Aeroflot fleet

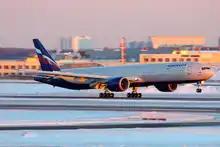
An Aeroflot Boeing 777-300ER lands at Sheremetyevo Airport in 2013. The type was first ordered in 2011.

In , Aeroflot announced a new A330 order during the Farnborough Airshow, this time for 11 A330-300s. Also in , Russian prime minister Vladimir Putin pressured Aeroflot to buy Russian-made aircraft for future expansion and fleet renewal. On 1 September 2010, Aeroflot announced that it had plans to order a total of 126 Russian-built aircraft by 2020. The aircraft to be purchased are Yakovlev MC-21s, SJ-100s, Antonov An-140s, and Antonov An-148s. The aircraft are to be used for fleet replacement in Aeroflot, as well as six other airlines of which Aeroflot is taking control. In , the carrier ordered eight Boeing 777-300ERs; later that year the order was boosted to sixteen aircraft. Aeroflot became the second worldwide operator of the Sukhoi Superjet 100 when Sukhoi delivered the first aircraft of the type to the company in . The first Boeing 777-300ER was handed over to the airline on 30 January 2013. Following delivery, it was planned to deploy the aircraft on the Moscow–Bangkok route, yet certification issues postponed these plans for days, as permission to operate the aircraft was granted a few days later. In addition to the current firm contract for 30 Sukhoi Superjet 100 aircraft, Aeroflot signed a letter of intent for a further 20 of the aircraft, announced in 2015.